Faiveley Transport

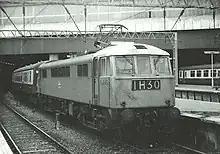
Stone Faiveley pantograph in raised position on British Rail Class 86 25 kV AC Bo-Bo locomotive No.E3146 (later 86 017), London Euston, April 1969.

France remained as Faiveley's core market. During the 1970s, the company introduced new corail coaches for the SNCF and provided equipment for a new generation of subway trains, the MF77. In 1972, Faiveley presented its first very-high-speed pantograph. Soon after, it introduced its first electric automated road system.